The Prince of Pilsen

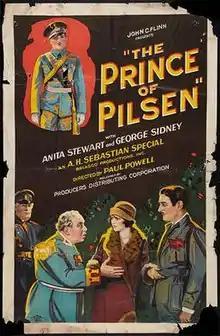
Film poster

The Prince of Pilsen is a lost 1926 American silent romantic comedy film directed by Paul Powell and starring Anita Stewart and George Sidney. David Belasco produced the film. It was based on a 1903 Broadway musical, "The Prince of Pilsen", by Frank S. Pixley and music by Gustav Luders.